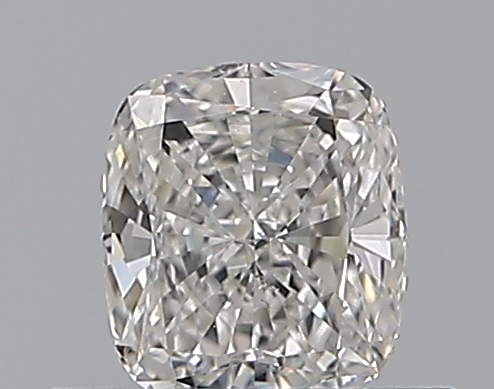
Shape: cushion
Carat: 0.5
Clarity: VS2
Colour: F
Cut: EX
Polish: EX
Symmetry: VG
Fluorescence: N
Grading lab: GIA
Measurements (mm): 4.91 x 4.32 x 2.75